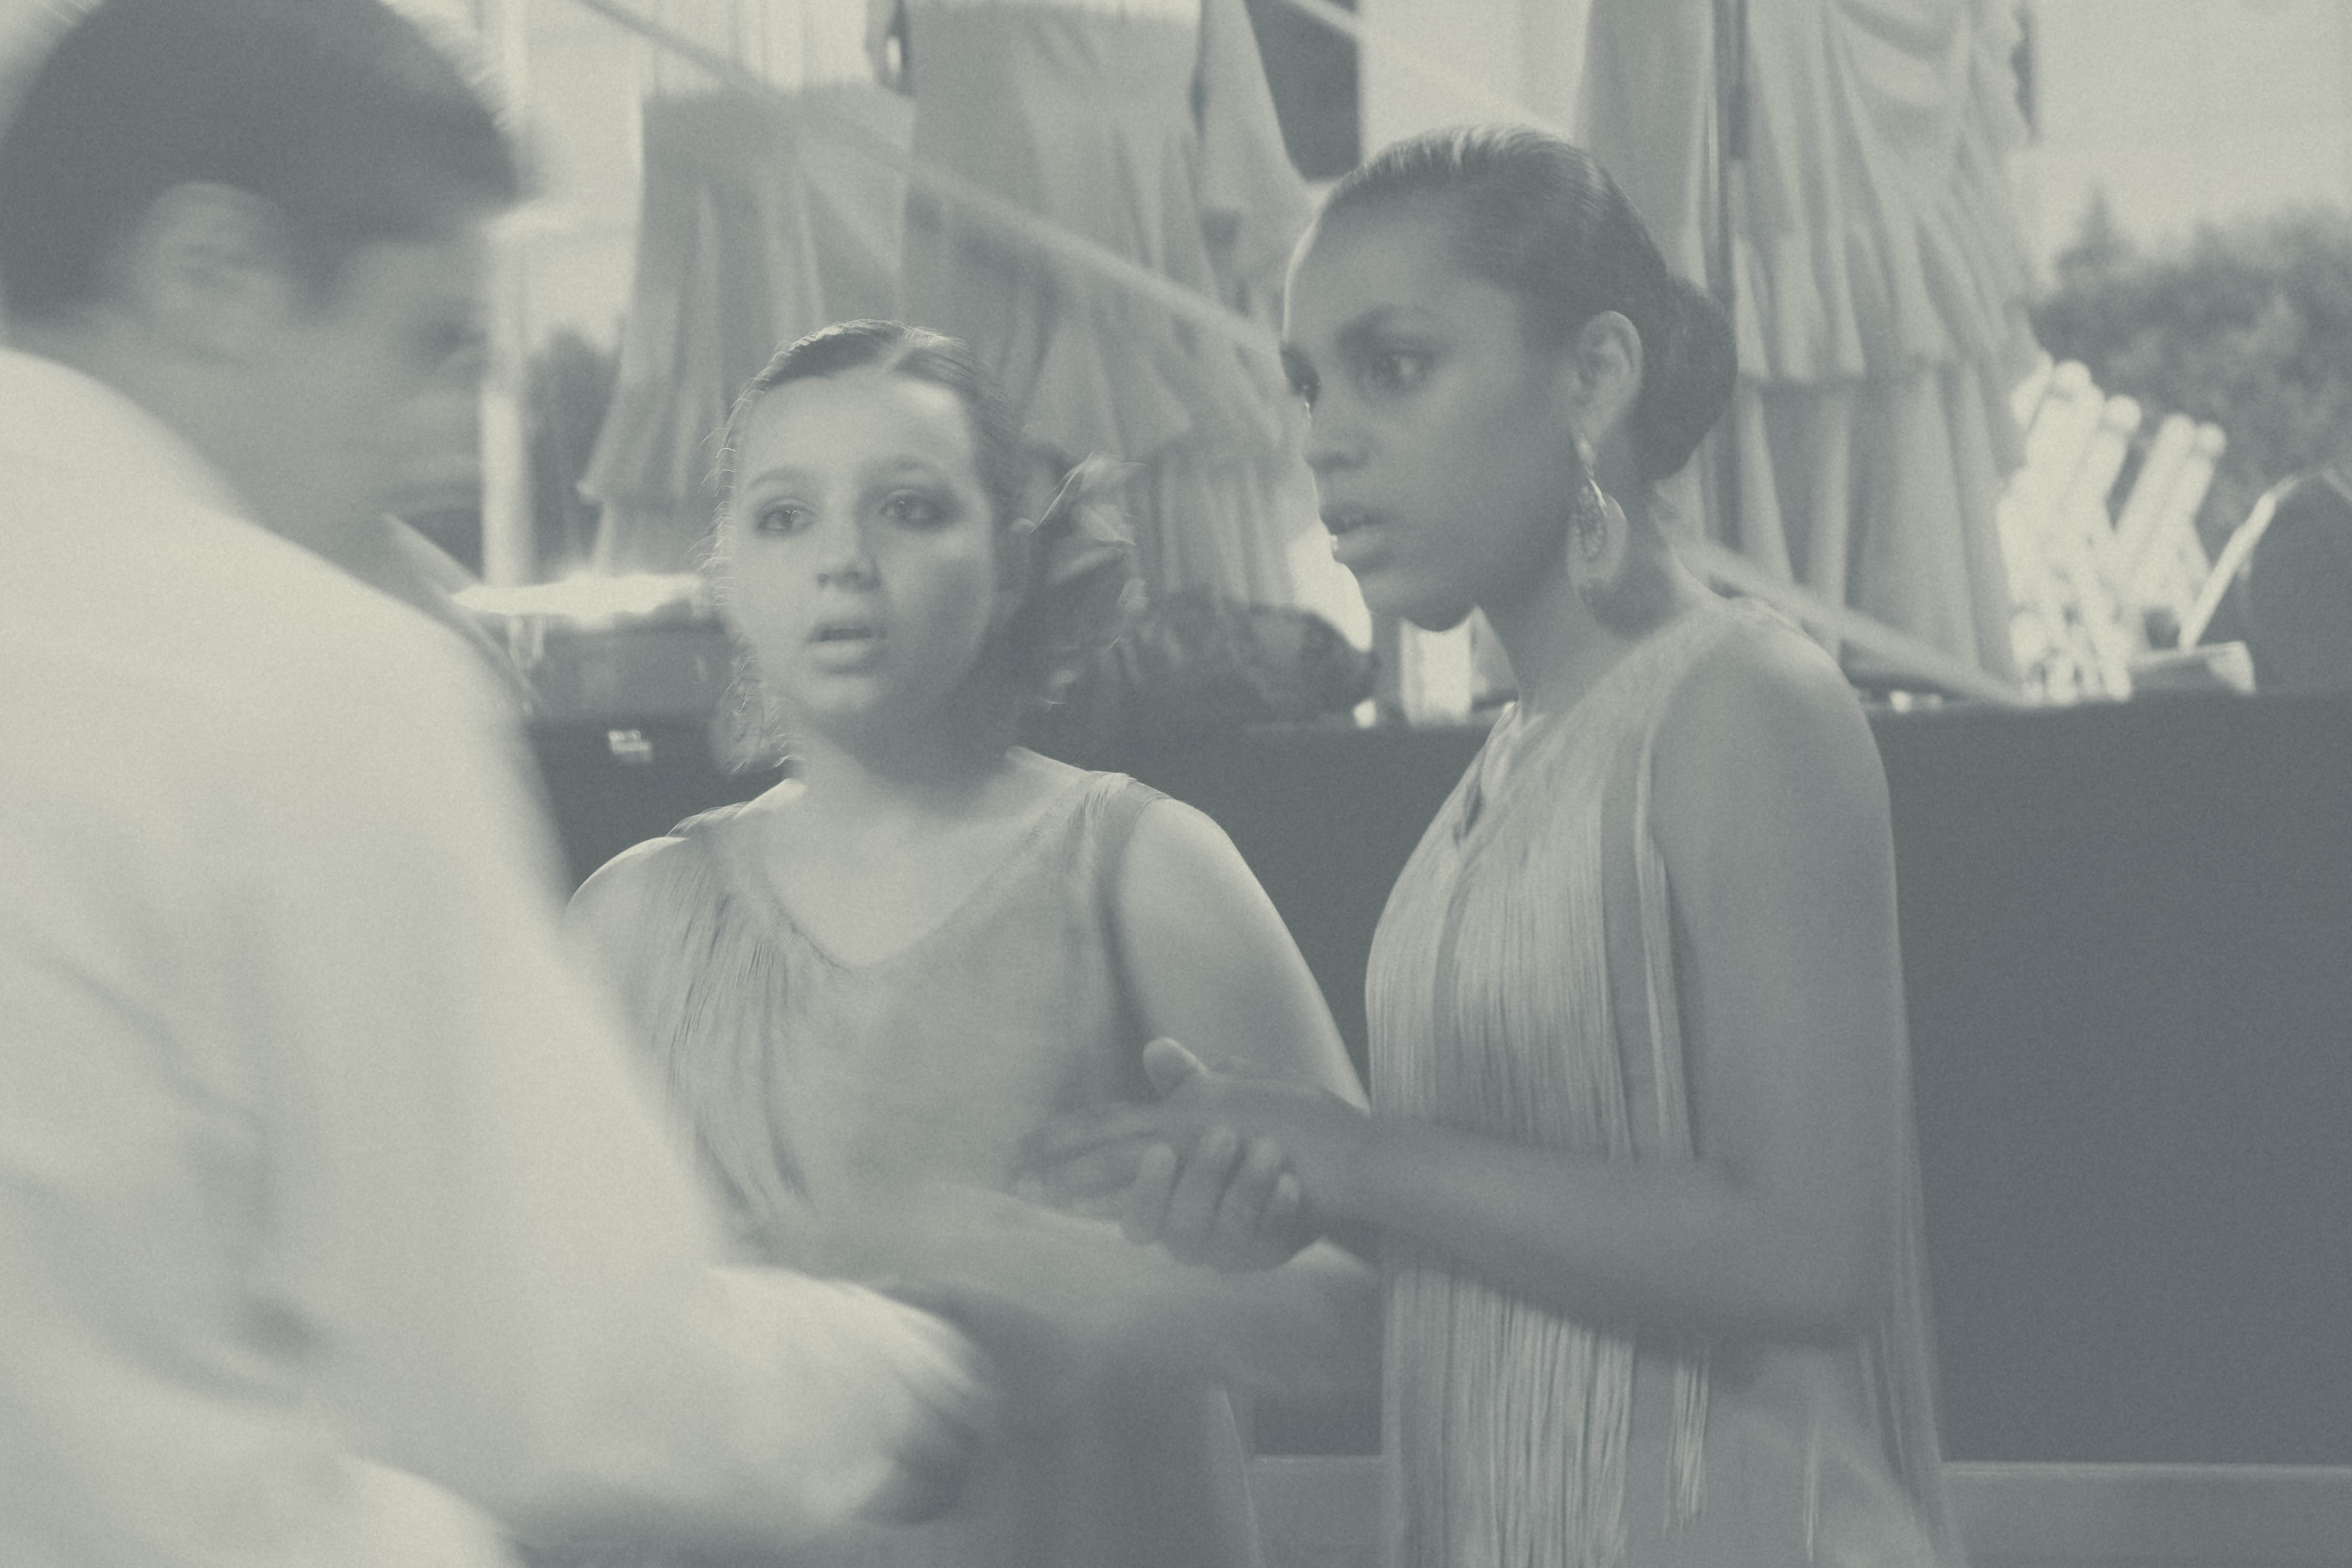
man, person, black and white, people, street, urban, romance, bw, blackwhite, dress, photograph, snapshot, andalusia, image, flamenco, cordoba, blackadnwhite, interaction, monochrome photography